Kim Ku

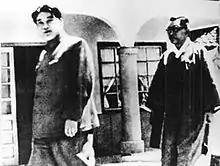
Kim Il Sung and Kim Ku (right; 1948)

In mid-1942, the Allies began secretly discussing placing Korea into a trusteeship after the conclusion of the war. Rumors of this eventually began circulating amongst the Korean independence movement, resulting in anger and disappointment. On November 27, 1943, the US, UK and China announced the 1943 Cairo Declaration, in which Korea "in due course" would "become free and independent". While there was initial excitement, they realized "in due course" could imply trusteeship, which infuriated Kim and many others. On December 9, 1943, Kim told an Associated Press reporter: